Adonism

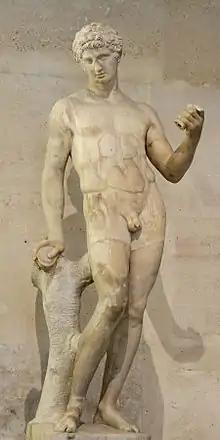
Statue of the Roman deity "Adonis", who is revered as the primary deity in Adonism.

Adonism is a Neopagan religion founded in Austria in 1926 by the German esotericist Franz Sättler (1884 – c.1942), who often went by the pseudonym of Dr. Musalam. Although Sättler claimed that it was the continuation of an ancient pagan religion, it has been recognised by academics as being "instead the single-handed creation of a highly gifted and educated man", this figure being Sättler himself. Adonism is a polytheistic religion, revolving around a belief that there are five principal gods: Belus, Biltis, Adonis, Dido and Molchos. Adonis is the most prominent of these in the group's theology, being a benevolent figure that Sättler equated with the Christian figure of Satan. In contrast to Adonis, Molchos is believed by Adonists to be malevolent, and to be responsible for the enslavement of humanity through monotheistic religions such as Judaism, Christianity and Islam: the religion therefore has "a pronounced anti-Christian bias".